The Golden Coach

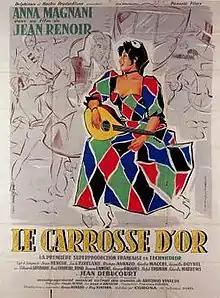
French film poster

The Golden Coach is a 1952 film directed by Jean Renoir. It stars Anna Magnani, Duncan Lamont, Paul Campbell, Riccardo Rioli, and Odoardo Spadaro. The story, about an Italian "commedia dell'arte" troupe in Peru in the early 18th century, was adapted by Renoir, Jack Kirkland, Renzo Avanzo, and Giulio Macchi from Prosper Mérimée's 1829 play "Le carrosse du Saint-Sacrement" ("The Coach of the Blessed Sacrament"). The soundtrack consists of selections from the works of Antonio Vivaldi.